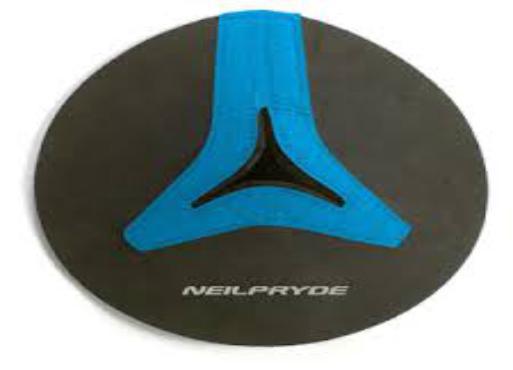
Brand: neil pryde-1
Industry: Sports